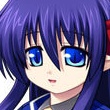
Portrait style: Anime Portrait